Song Cycle (album)

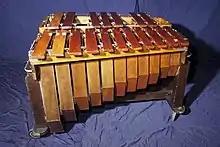

Recording spanned seven months, with tracking supervised by engineer Lee Herschberg and mixing handled by Bruce Botnick at Sunset Sound. Doug Botnick assisted during tracking sessions. The project used scattered studio time across Hollywood, with Waronker and Parks transporting multitrack tapes between facilities. Waronker prioritized access to recording equipment over specific studio acoustics, later recalling, "We weren't crazed over a particular studio's sounds... just looking for tape recorders." Estimates of the total production cost range from $75,000 to $85,000.